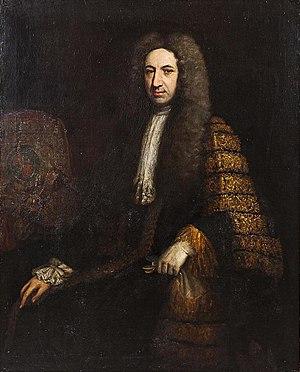
Peter King, 1ᵉʳ baron King, PC, FRS est un avocat et homme politique anglais, devenu Lord grand chancelier.